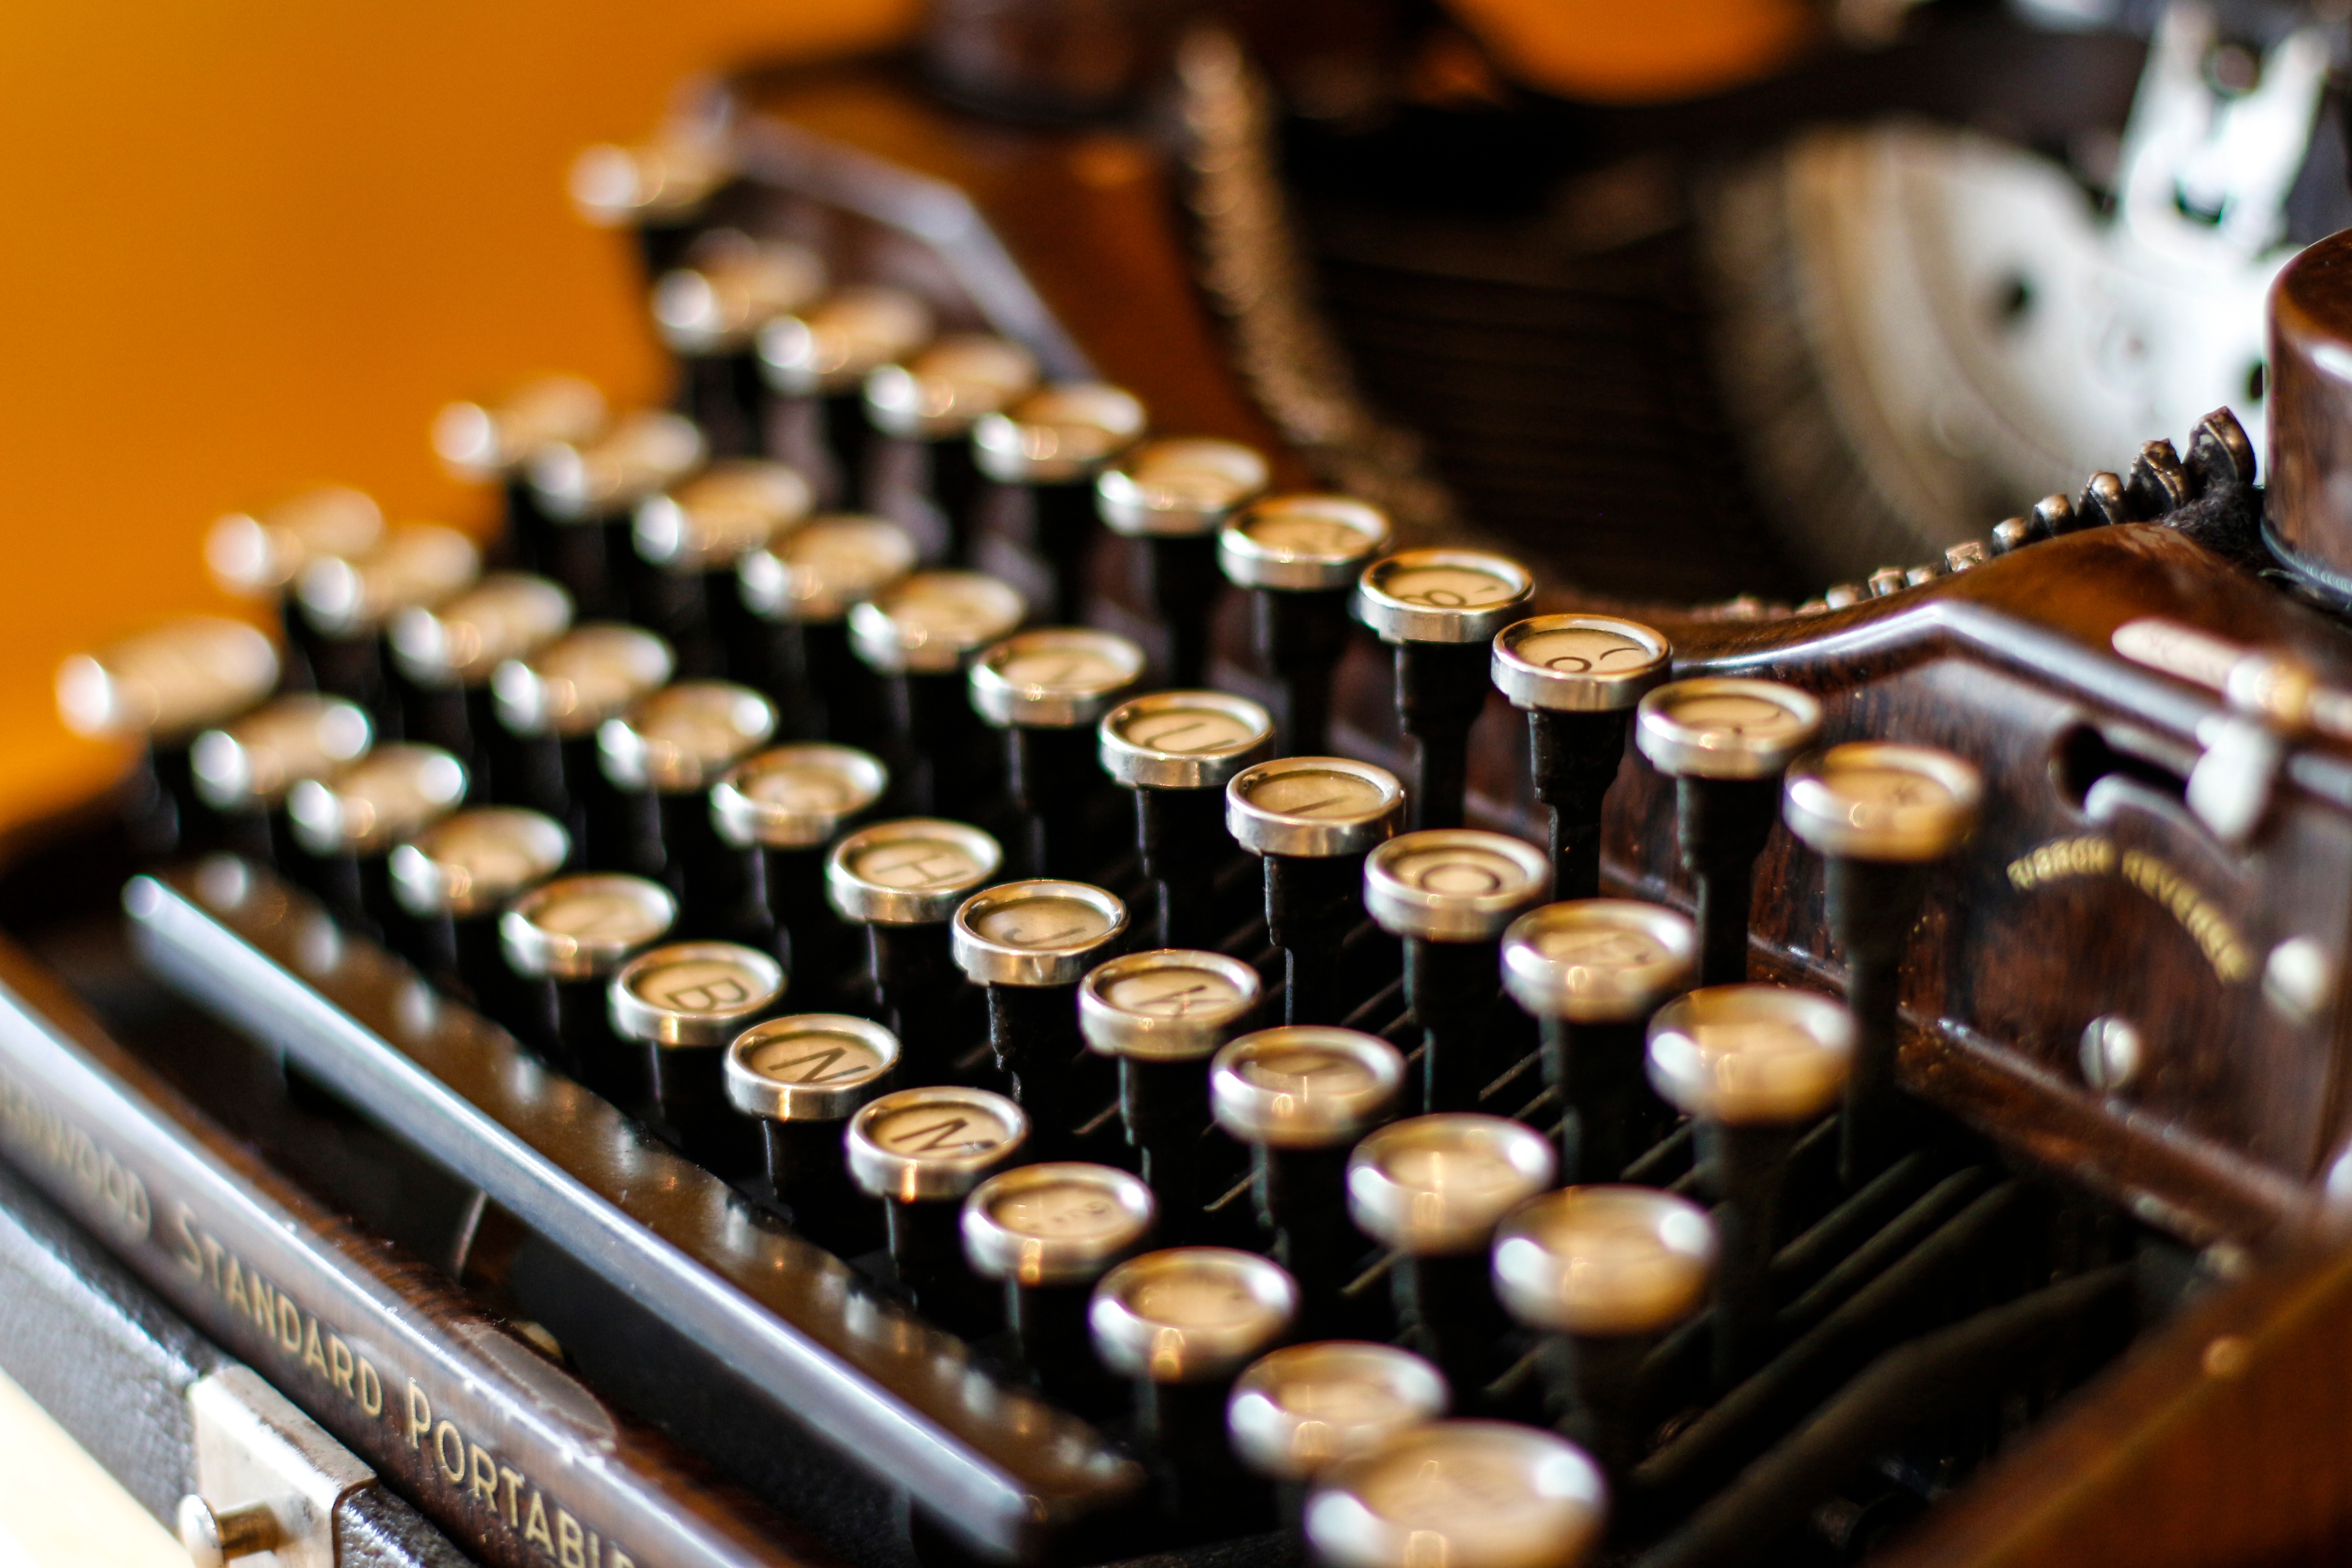
typewriter, drink, close up, office equipment